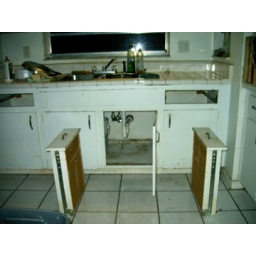
just realized sink has small leak in back of cabinet